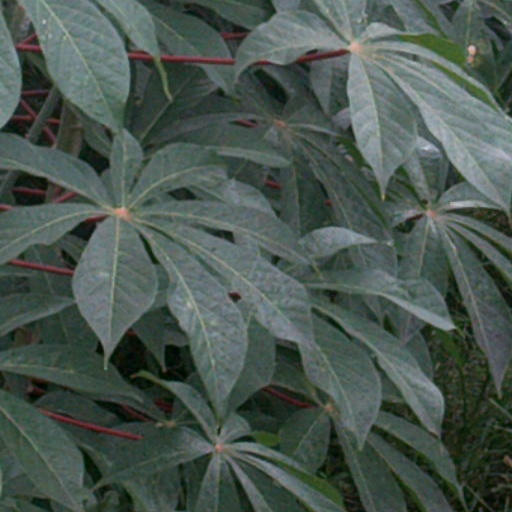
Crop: cassava